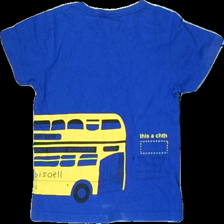
View: back
Type: T-shirt
Category: Children
Brand: Not in the list
Colors: Blue, Black, Yellow
Material: 100% cotton
Pattern: Other
Cut: Regular
Size: 122
Season: All
Stains: Major
Price range: <50
Recommended usage: Recycle
Comment: buss print